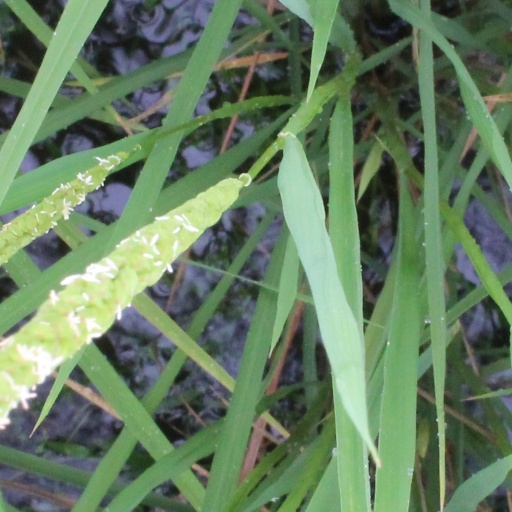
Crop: rice